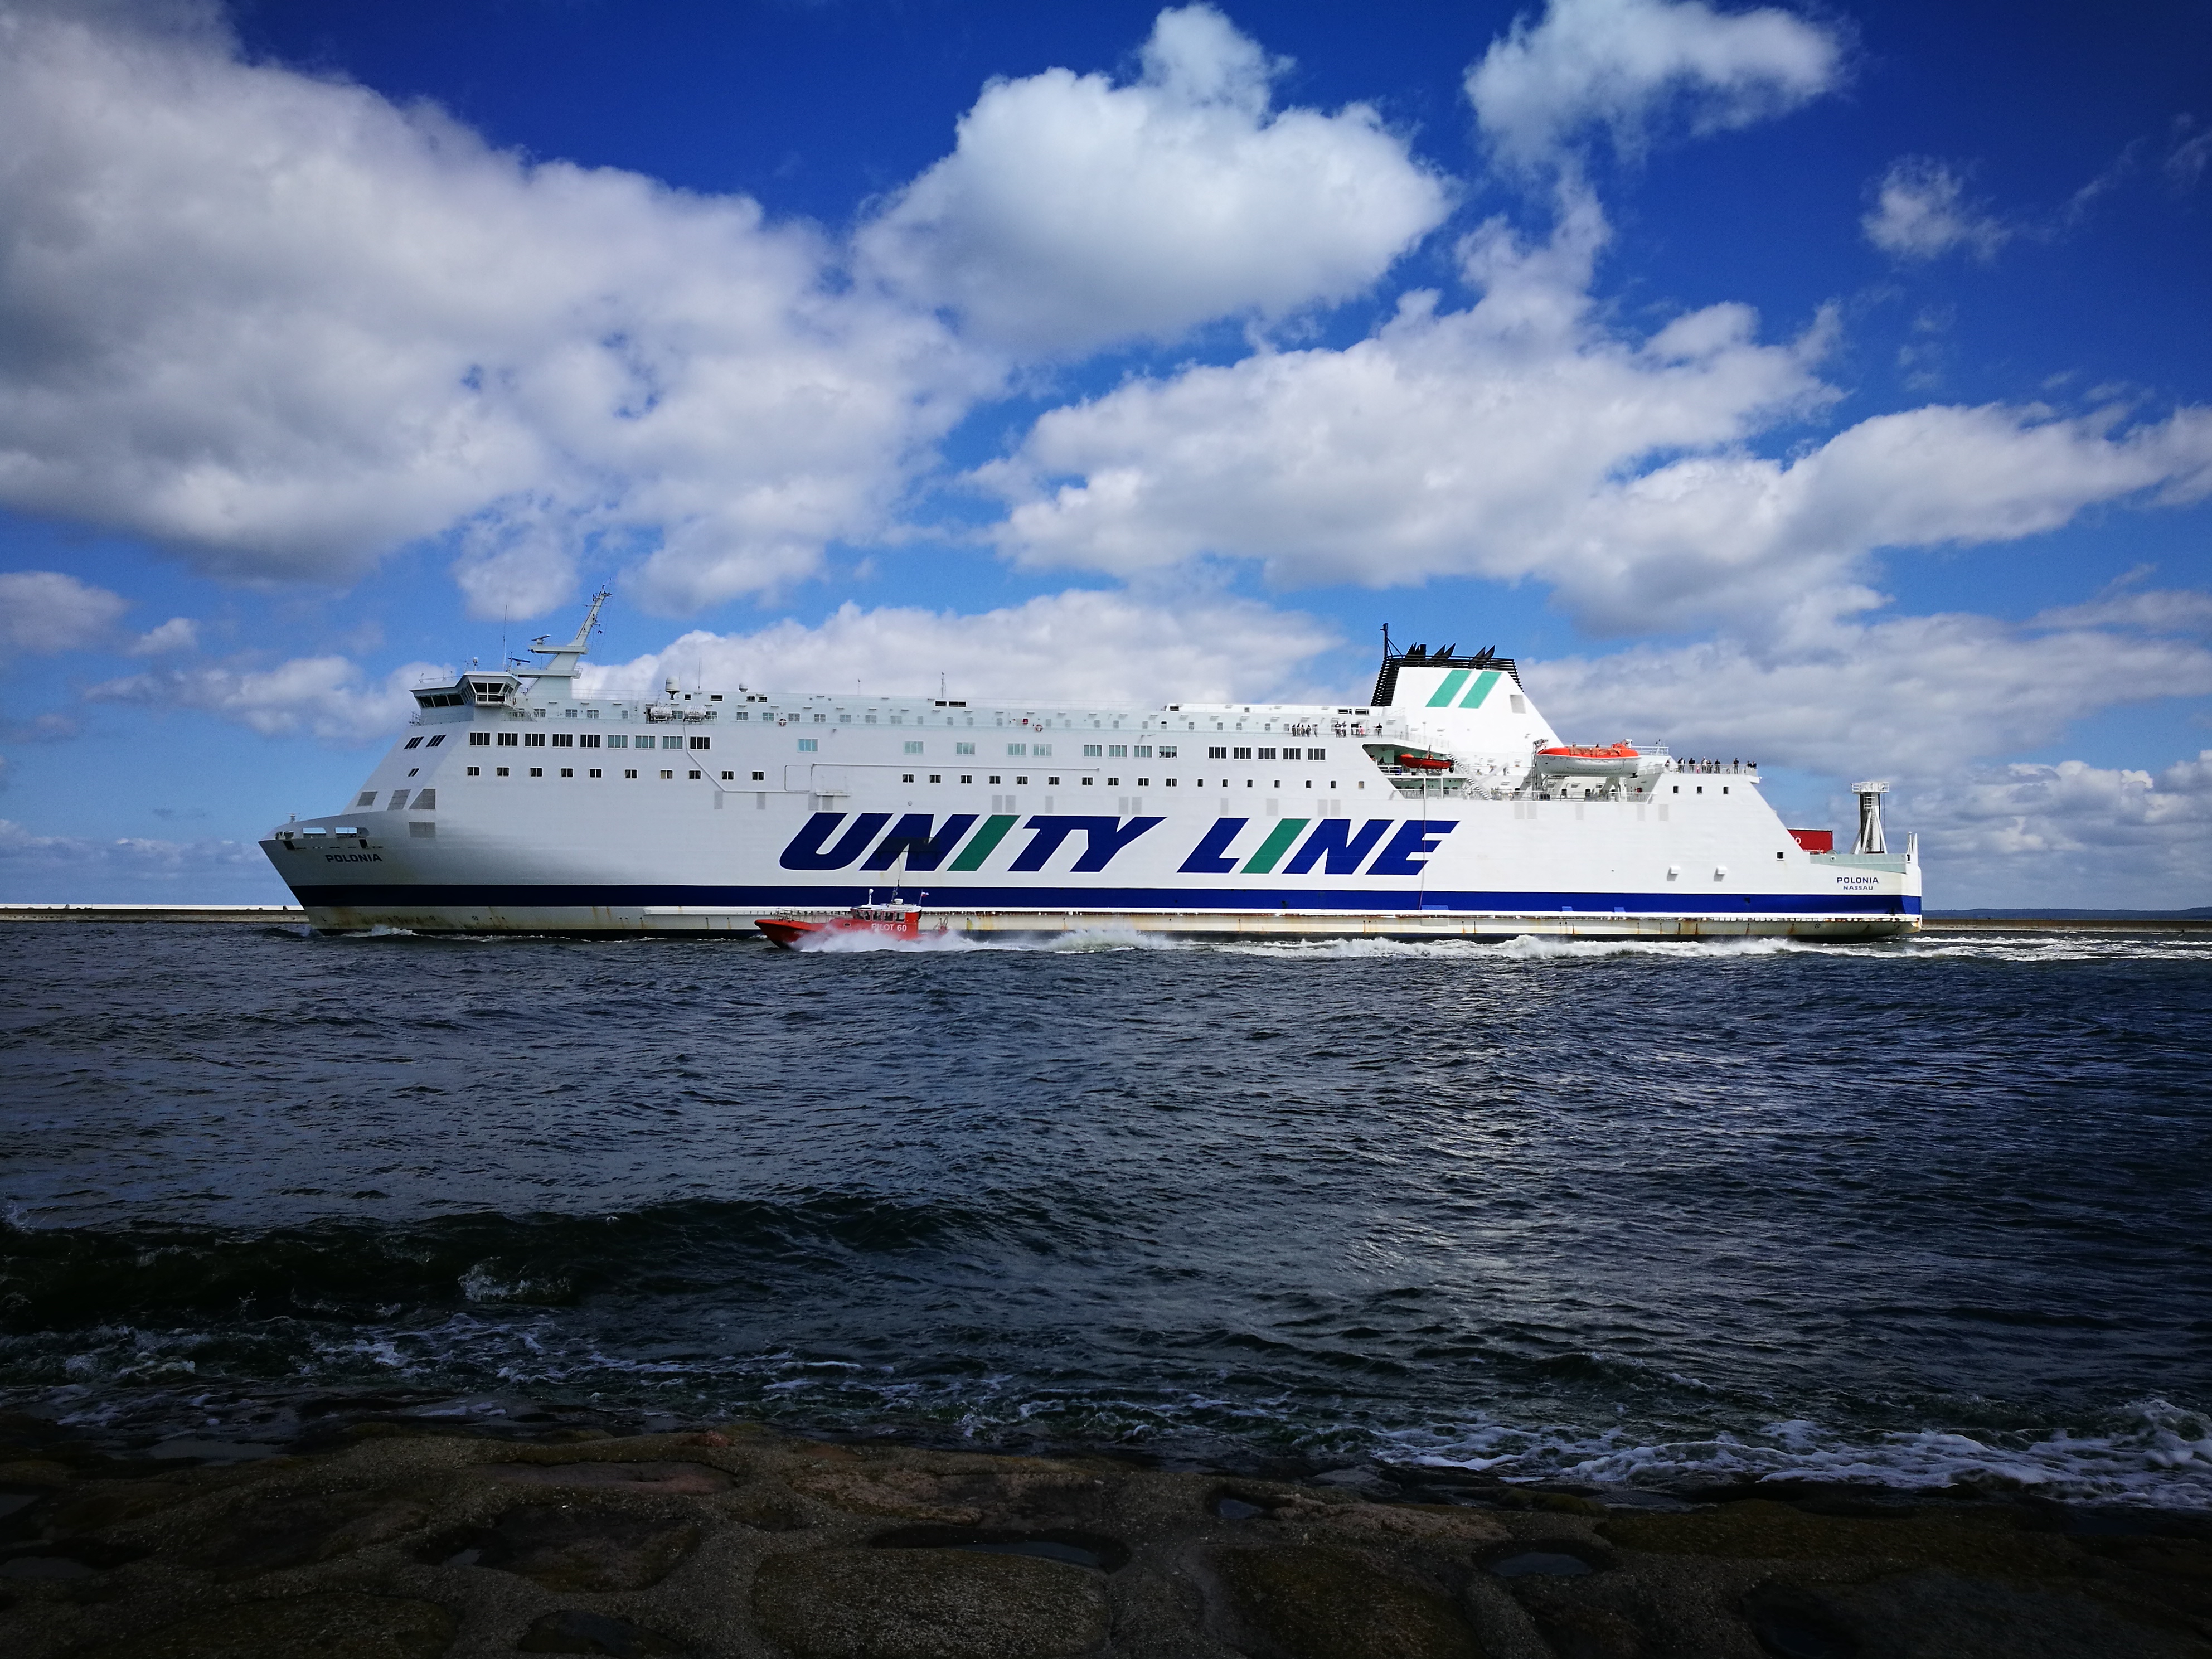
sea, water transportation, vehicle, ferry, ship, passenger ship, cruise ship, Cruiseferry, watercraft, boat, cloud, transport, motor ship, sky, naval architecture, ocean liner, ocean, roll on roll off, freight transport, horizon